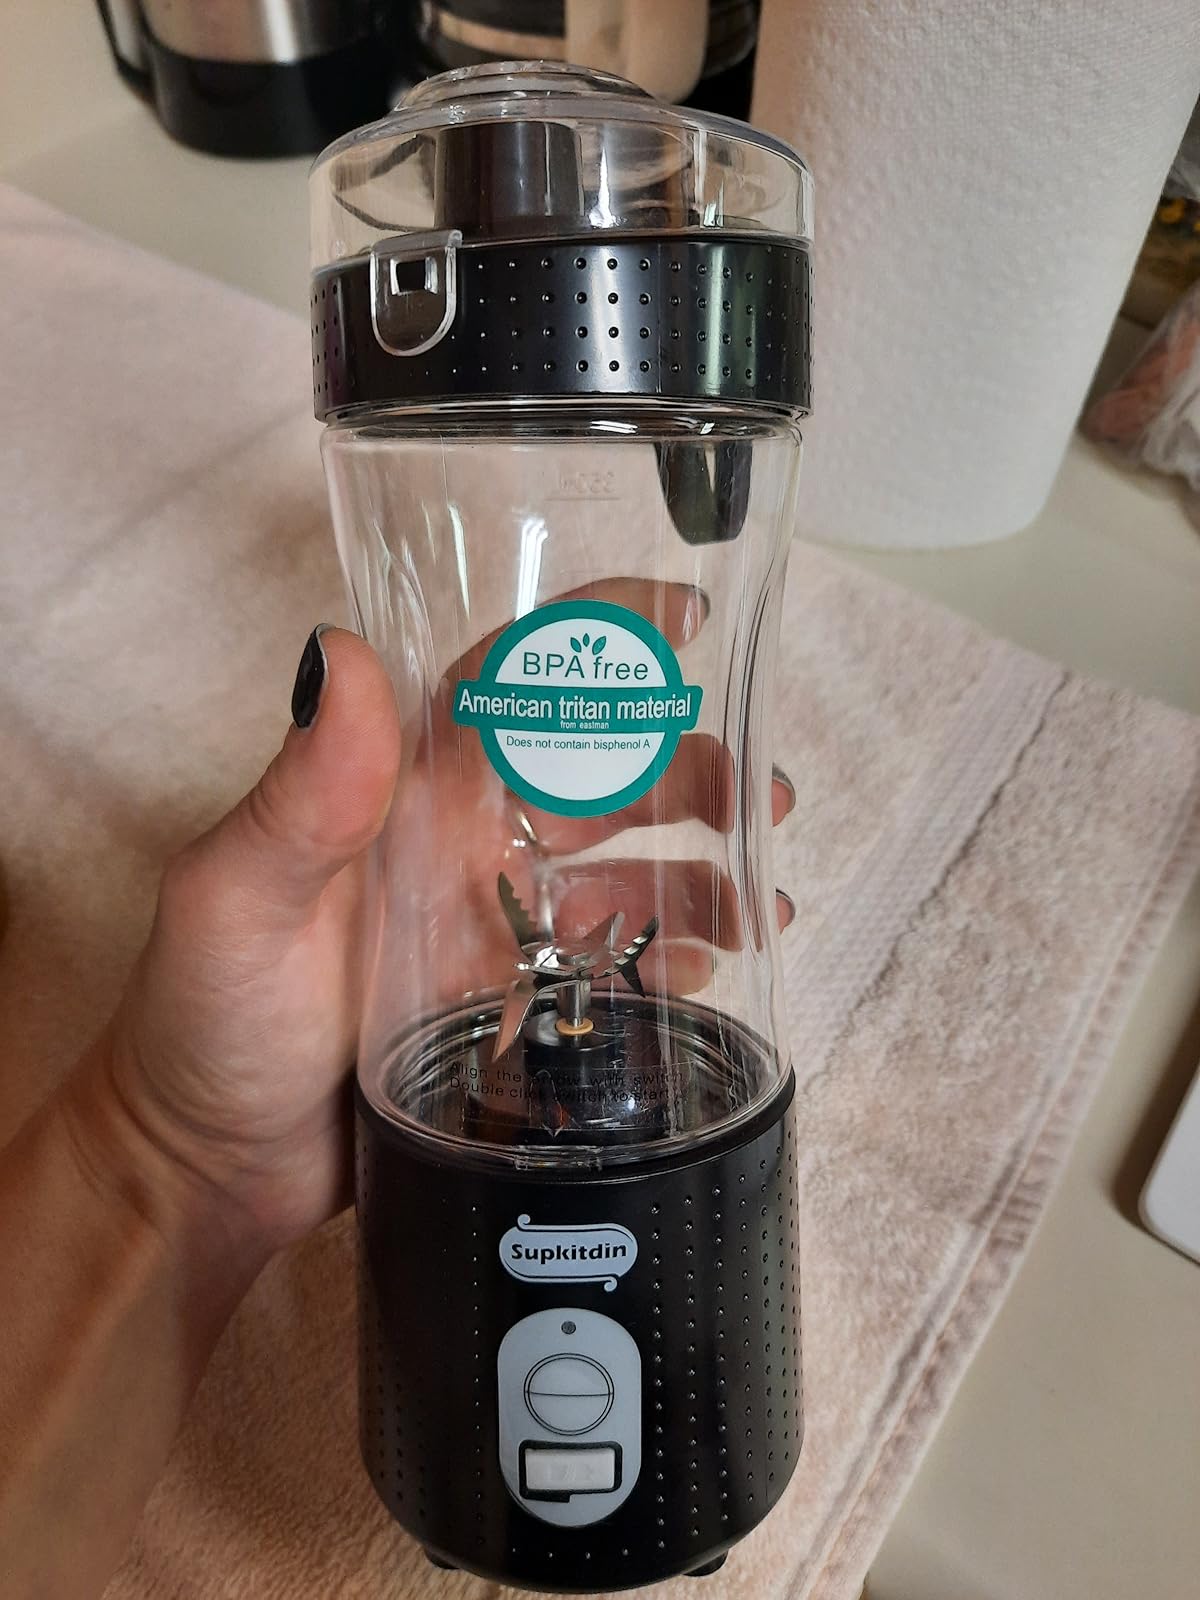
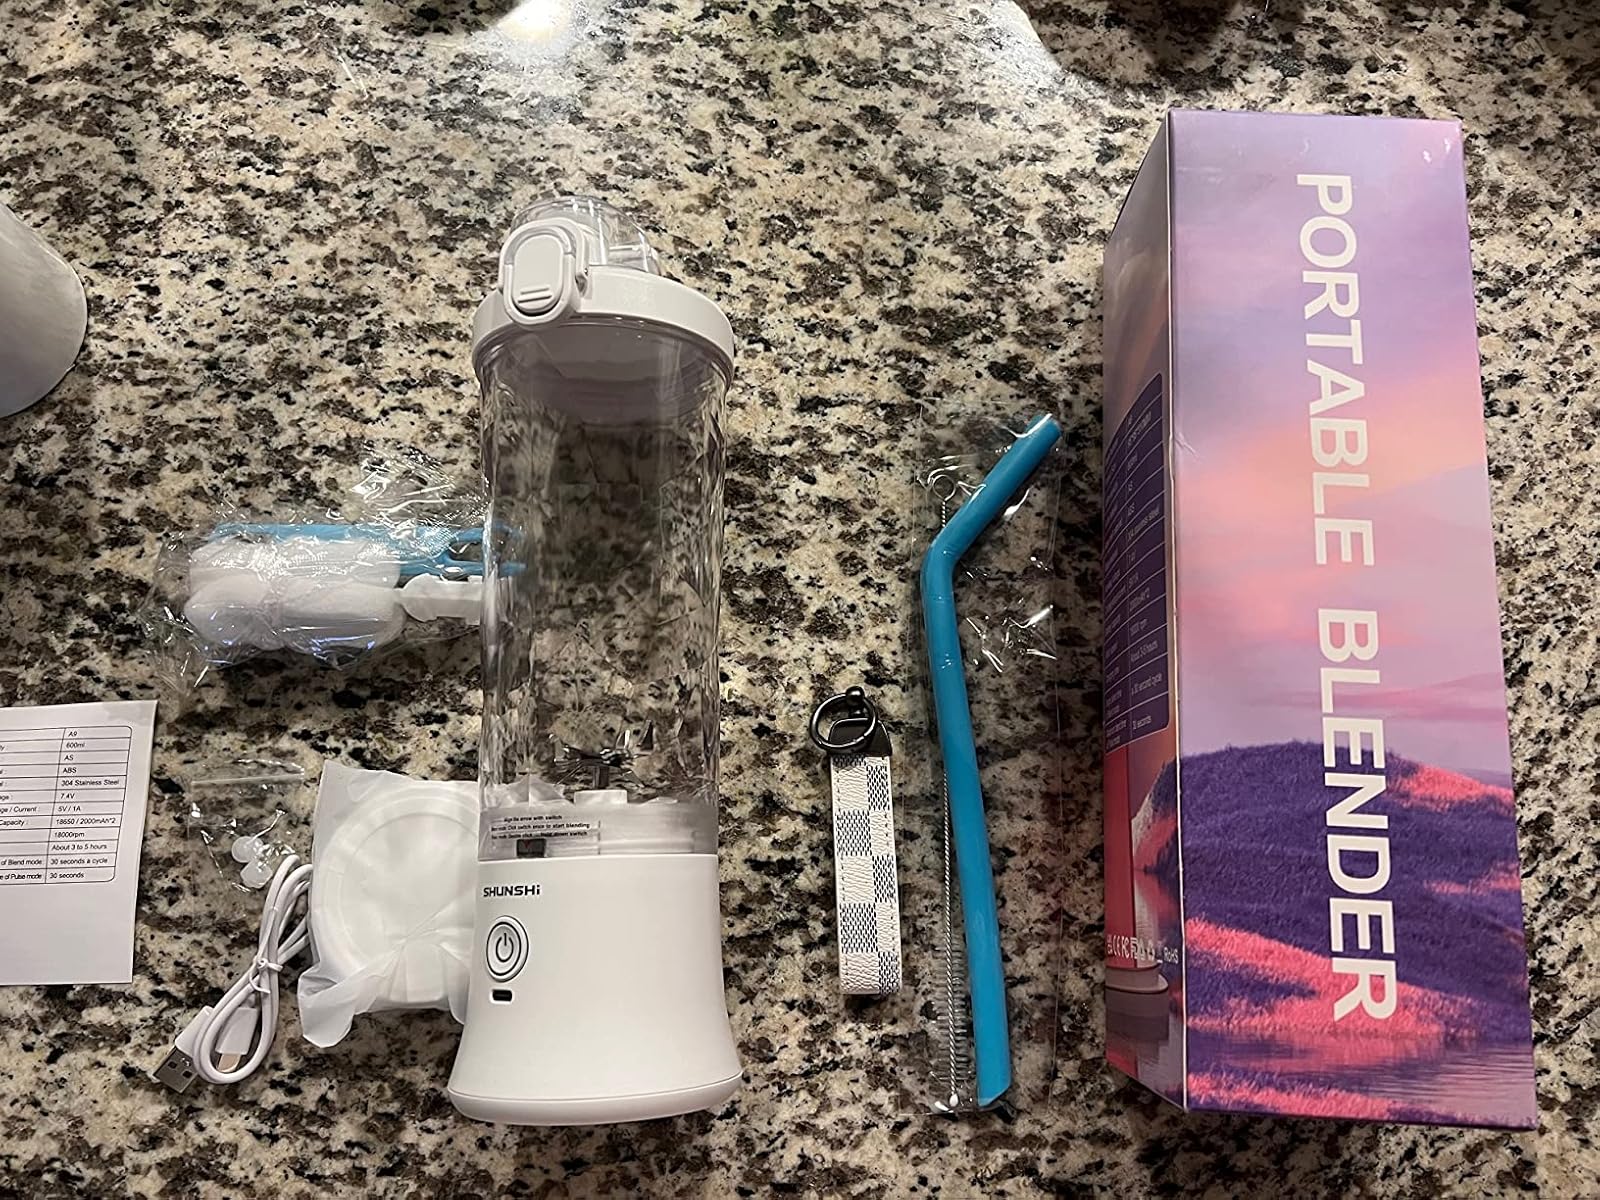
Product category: items_blender
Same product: no